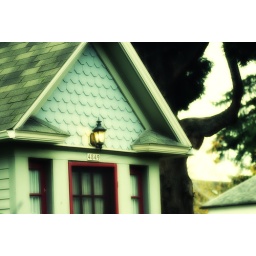
cute house right by the park.